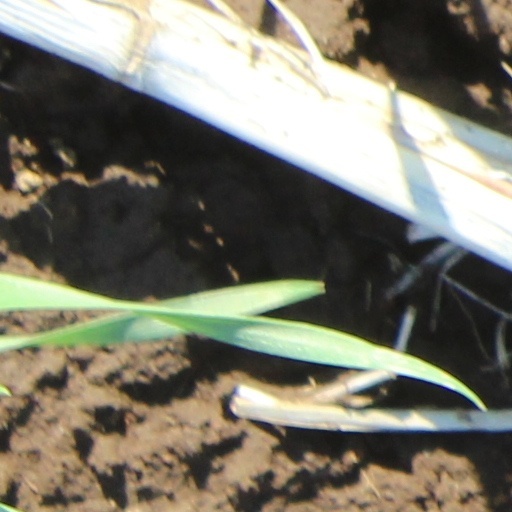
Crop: wheat